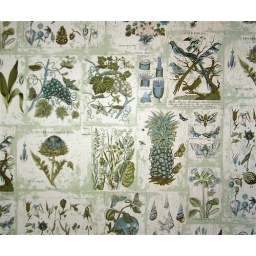
in the kitchen of an old house